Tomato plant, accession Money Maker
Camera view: horizontal (90 deg, fisheye); turntable rotation: 270 degrees
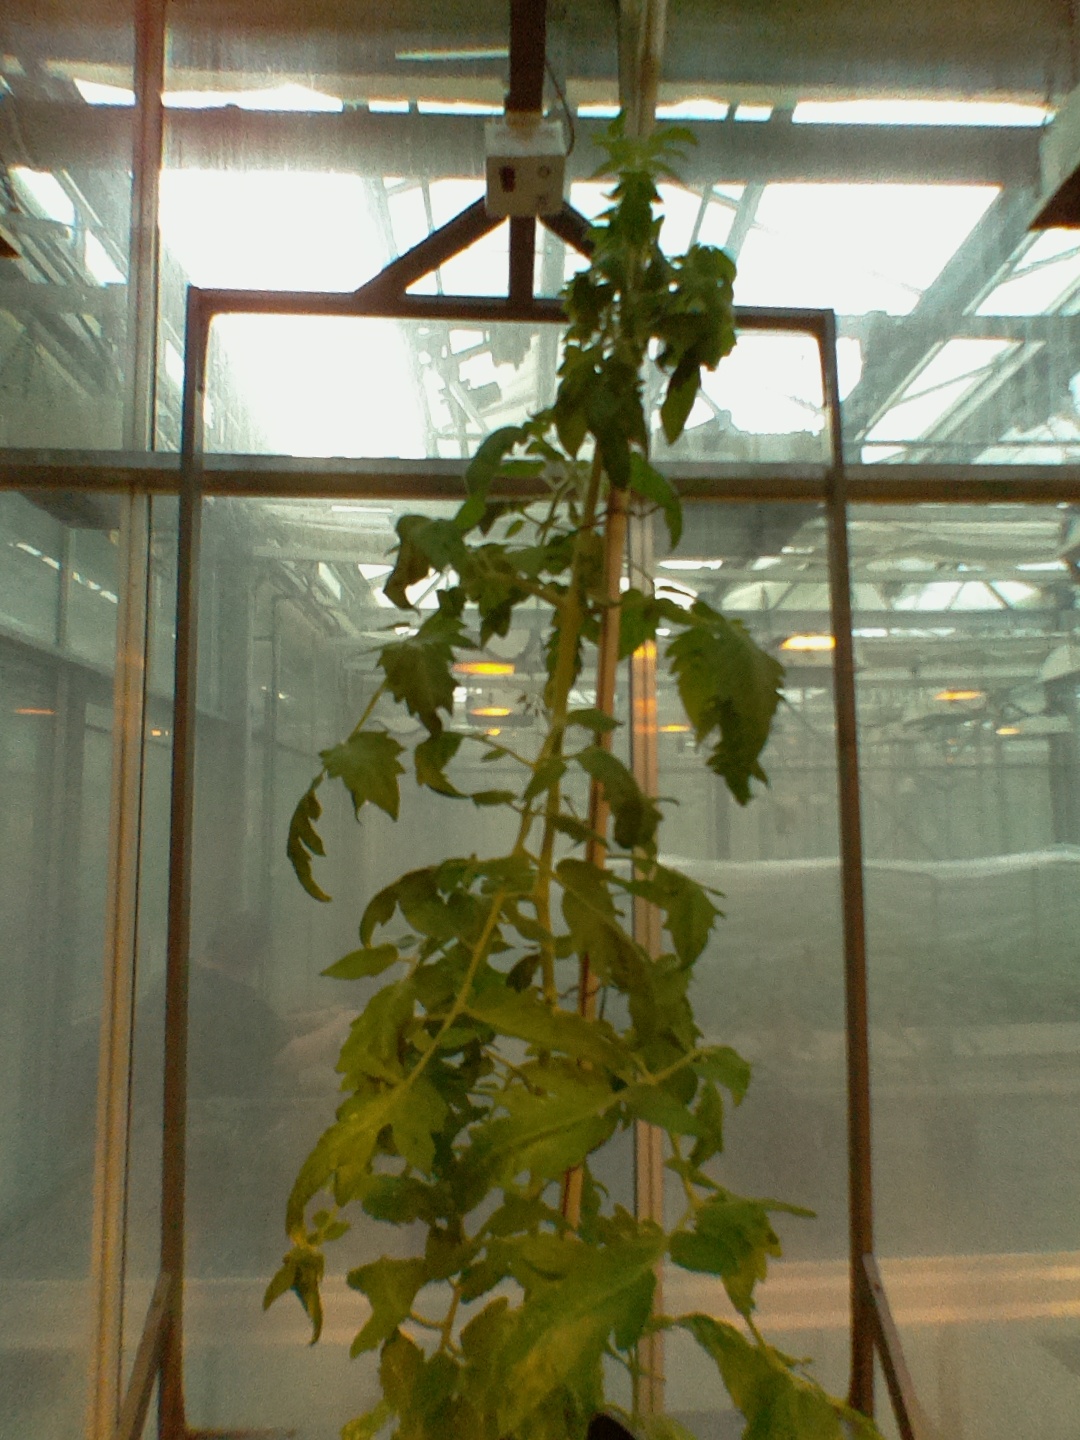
BBCH growth stage 65: Full flowering, 50%-60% of flowers open, first petals falling